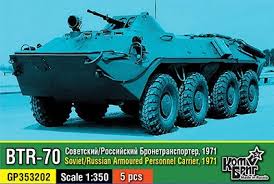
Label: BTR